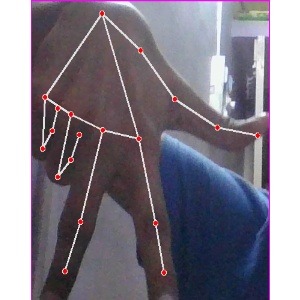
अक्षर: ग